Honda XR series

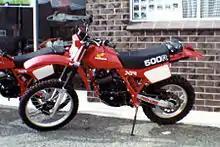
1982 Honda XR 500RC

Introduced in 1979, the twin-shock Honda XR 500 was the first "XR" model. The engine was a four-stroke, four-valve OHC, "Pentroof" engine. The bike had a conventional 18" rear wheel but an unusual 23" front wheel which was supposed to be better for riding over potholes and ruts. The 23" size proved unpopular and did not catch on as the wheel/tyre assembly was heavy, and there was little choice of replacement 23" tyres.